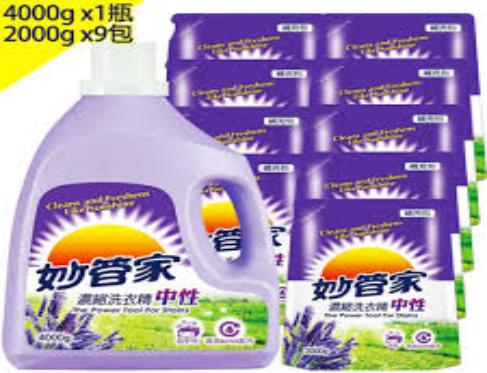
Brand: magicamah
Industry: Necessities